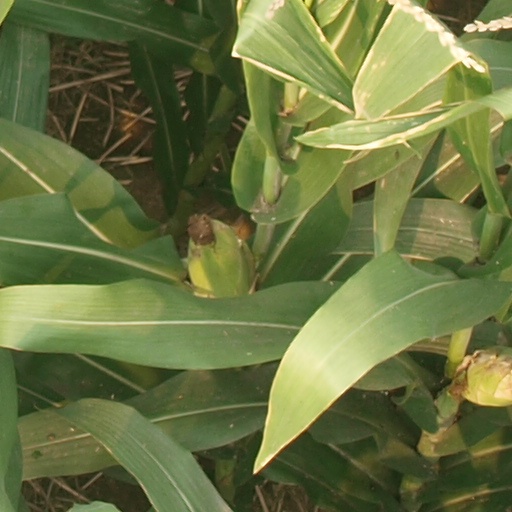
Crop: maize; corn